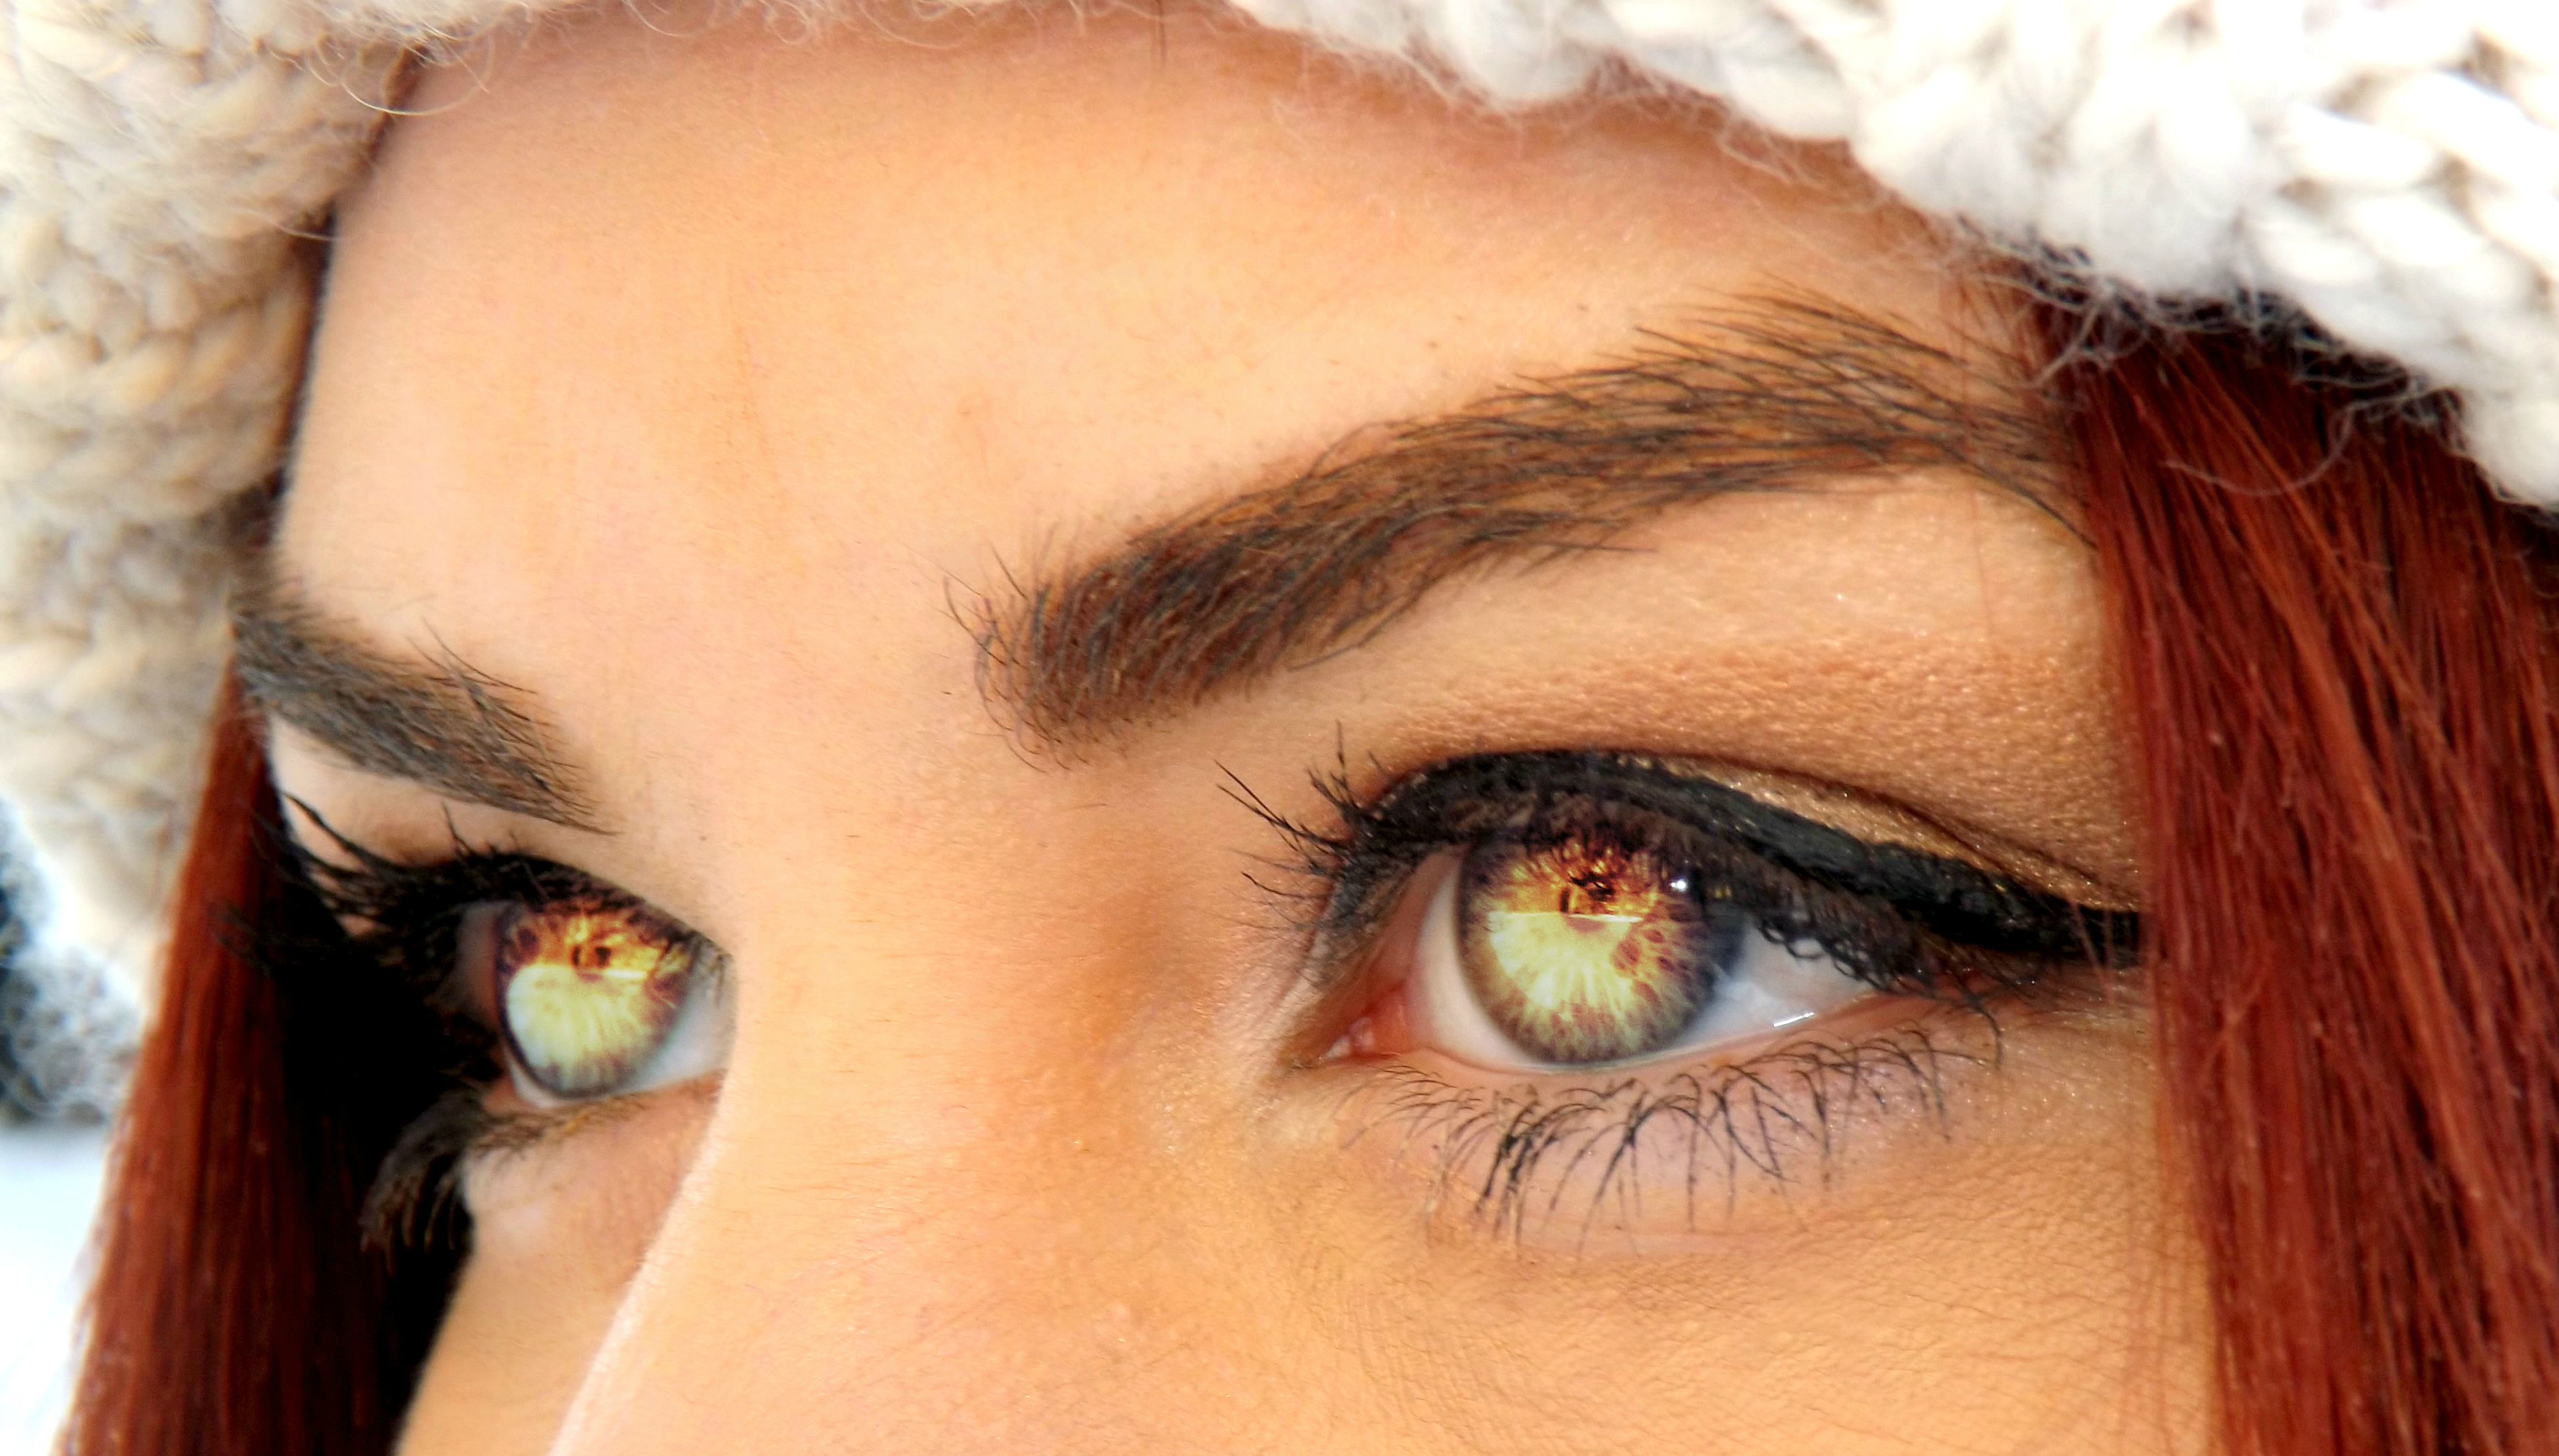
hair, red, color, brown, ear, lip, hairstyle, makeup, eyebrow, eyelash, close up, human body, coloring, face, nose, iris, eye, glasses, head, skin, beauty, magic, organ, vampire, seductive, brown hair, vision care, eyelash extensions